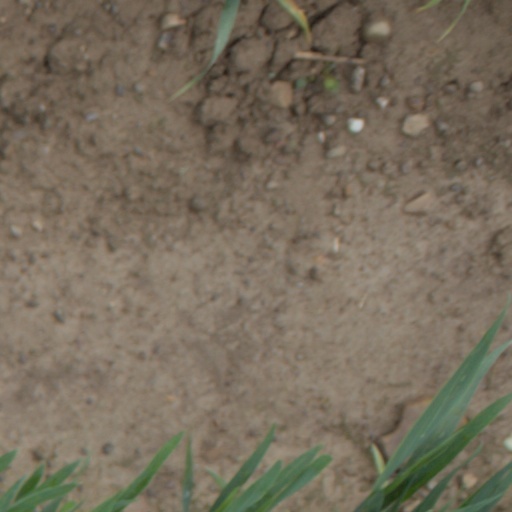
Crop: wheat